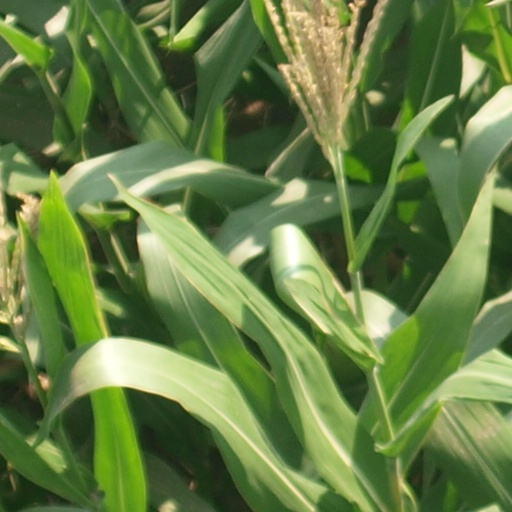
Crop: maize; corn